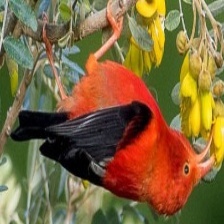
Species: IWI
Scientific name:  VESTIARIA COCCINEA.